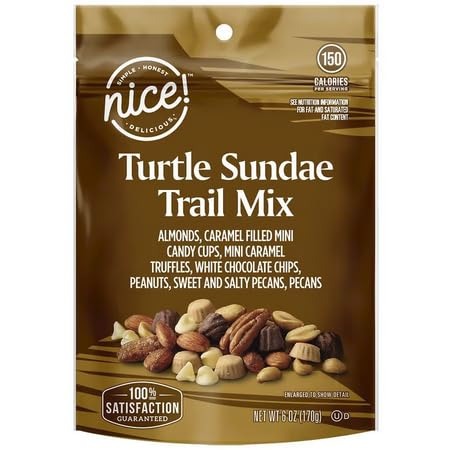
Item Name: Generic Turtle Sundae Nut Trail Mix Resealable Zip Bag (SimplyComplete Bundle) Almonds, Caramel Mini Candy Cups and Truffles, White Chocolate Chips, Peanuts, Sweet and Salty Pecans - On the Go Snack
Value: 6.0
Unit: Ounce

Price: 1.98